Islam in Afghanistan

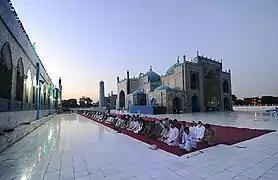
Men praying at the Hazrat Ali Mazar in the northern Afghan city of Mazar-i-Sharif

Abdur Rahman Khan's successors continued and expanded his policies as they increased the momentum of secularization. Islam remained central to interactions, but the religious establishment remained essentially non-political, functioning as a moral rather than a political influence. Nevertheless, Islam asserted itself in times of national crisis. Moreover, when the religious leadership considered themselves severely threatened, charismatic religious personalities periodically employed Islam to rally disparate groups in opposition to the state. They rose up on several occasions against King Amanullah Shah (1919–1929), for example, in protest against reforms they believed to be western intrusions inimical to Islam.